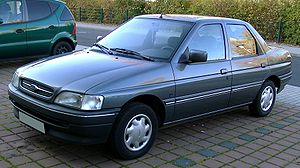
Ford Orion / Orion '91
Ford Orion '91 (1990–1992)
Ford Orion var en personbilsmodel fra Ford Motor Company. Modellen var fra efteråret 1983 til slutningen af 1993 den 4-dørs sedanpendant til Ford Escort.